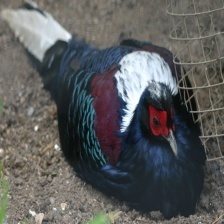
Species: SWINHOES PHEASANT
Scientific name: LOPHURA SWINHOII